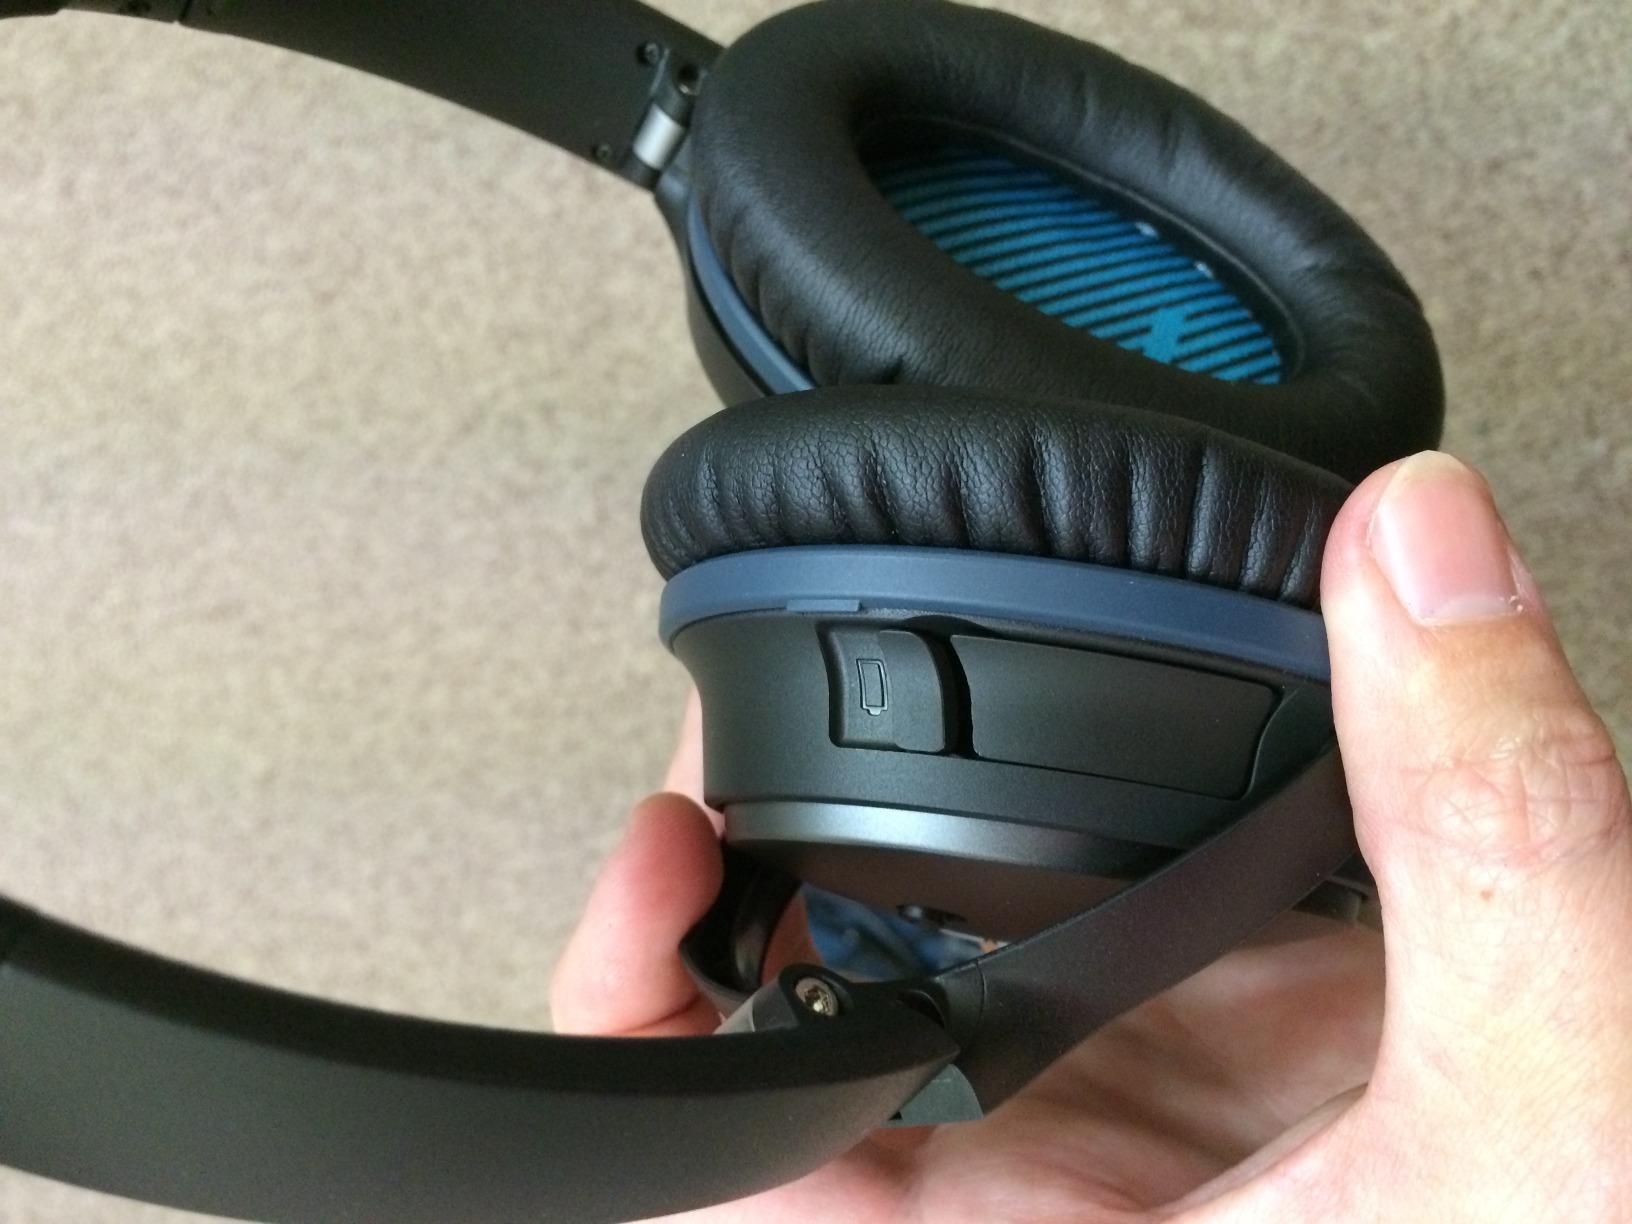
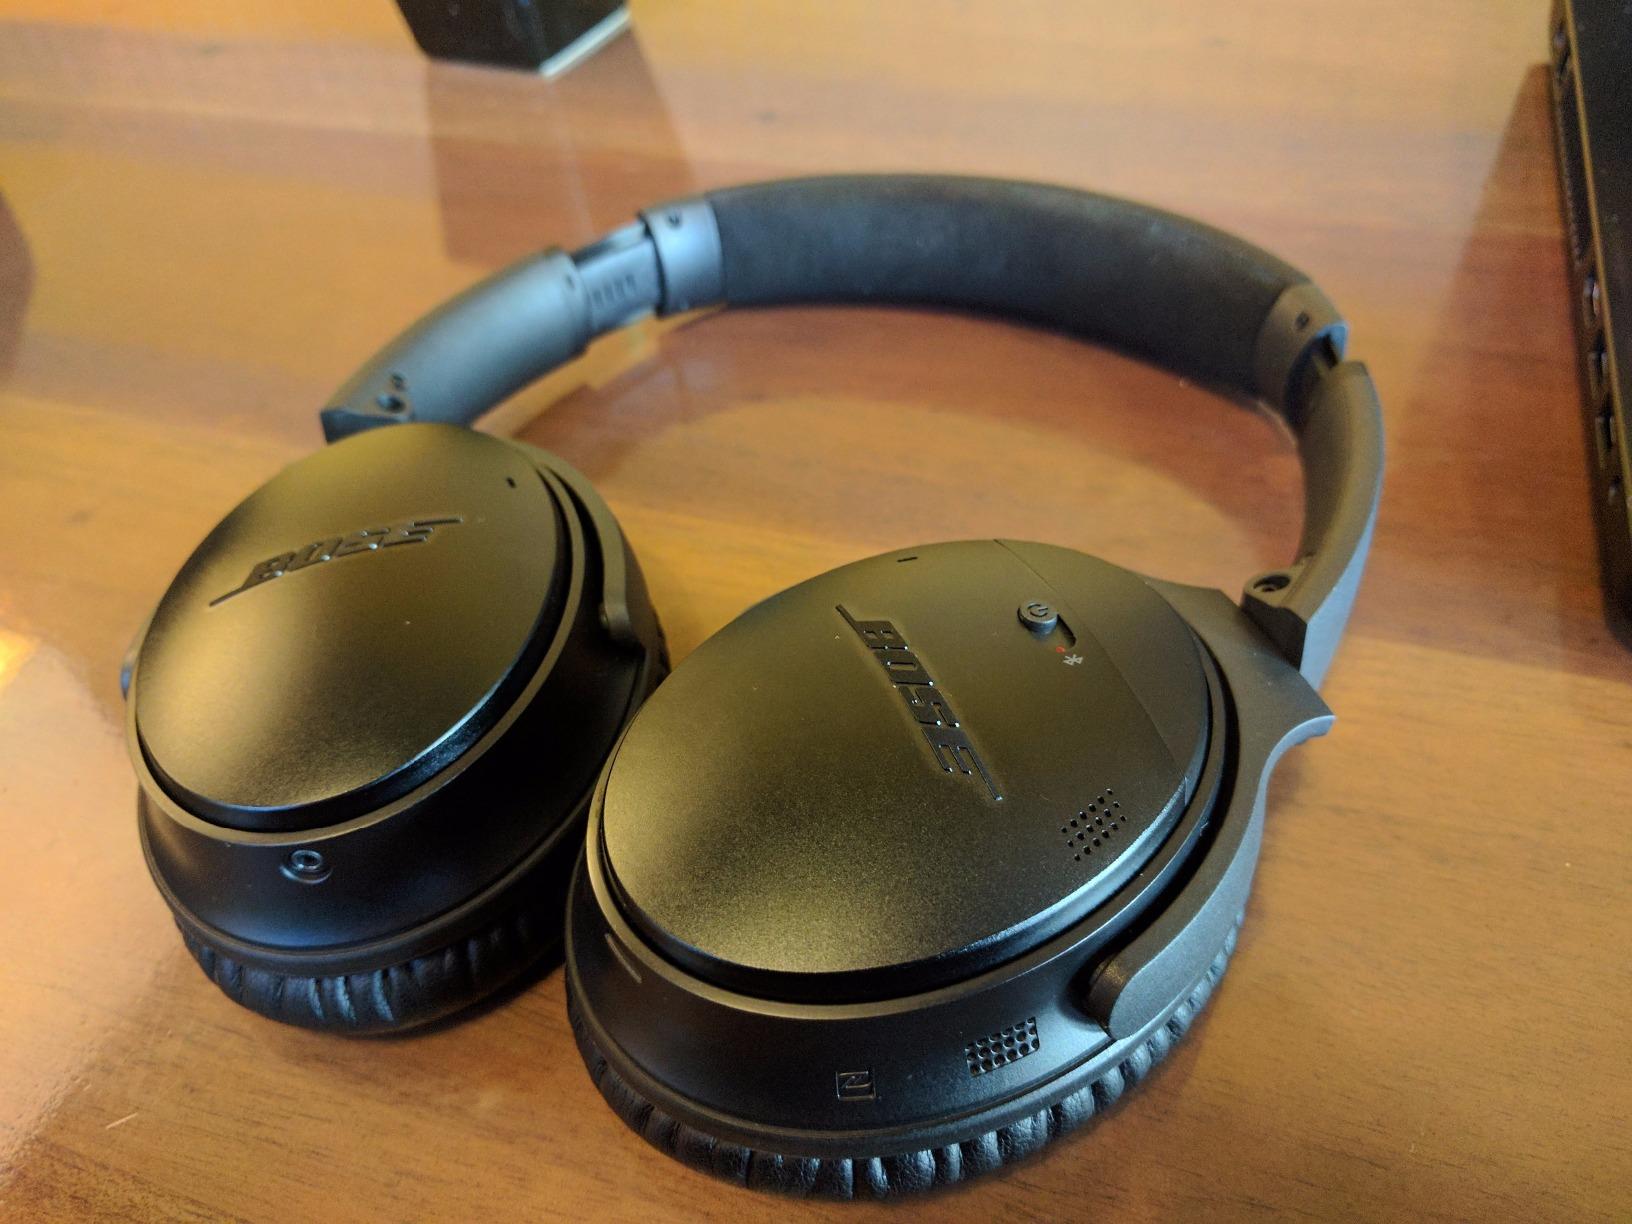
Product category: headphones
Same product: no